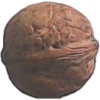
Label: walnut